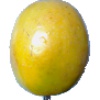
Label: Maracuja 1